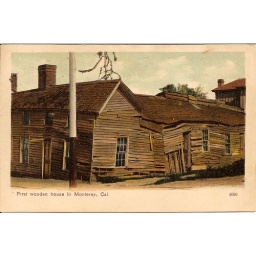
First wooden house in Monterey, Cal.